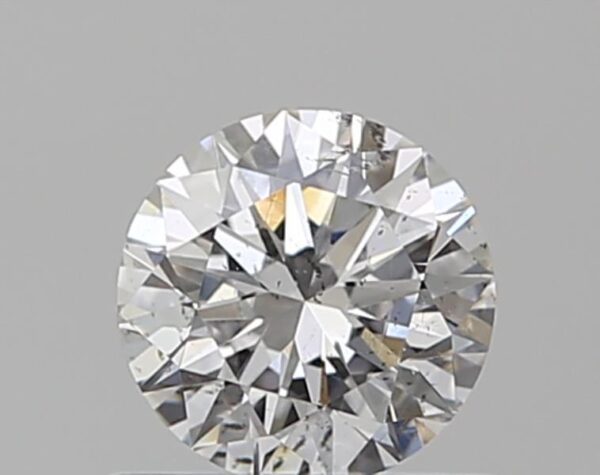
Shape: round
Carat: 0.5
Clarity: SI2
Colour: E
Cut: VG
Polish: GD
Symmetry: VG
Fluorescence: N
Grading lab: GIA
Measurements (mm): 5.04 x 5.08 x 3.15